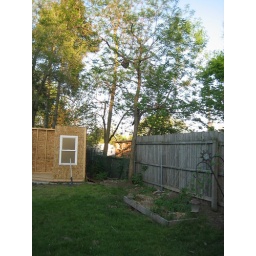
truffle in the tree chasing the black plastic bag in the limbs